Roman Catholic Diocese of Saint Clement at Saratov

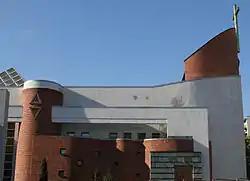
Cathedral of the Holy Apostles Peter and Paul

The Diocese of Saint Clement at Saratov is a Latin Church ecclesiastical territory or diocese of the Catholic Church in Russia. The diocese's episcopal see is located in the city of Saratov. The Diocese of Saint Clement at Saratov is a suffragan diocese in the ecclesiastical province of the metropolitan Mother of God at Moscow.